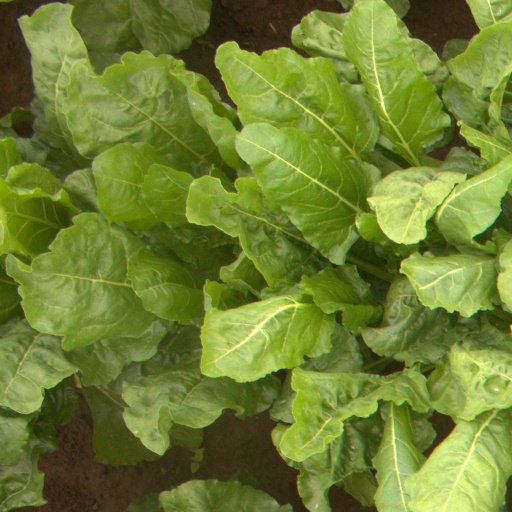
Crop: sugar beet